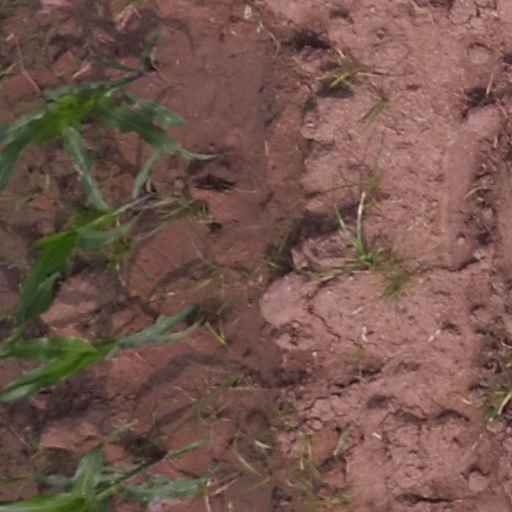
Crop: maize; corn